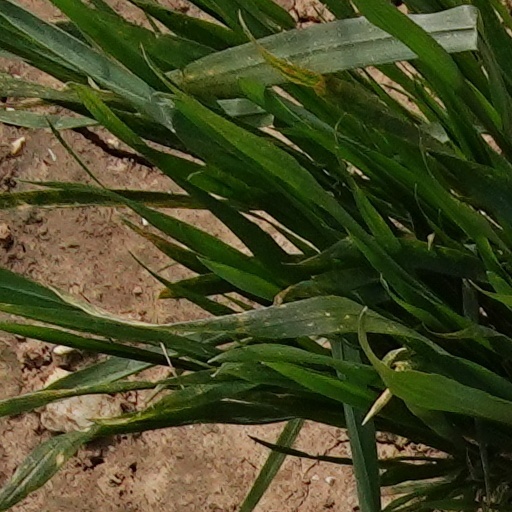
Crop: wheat